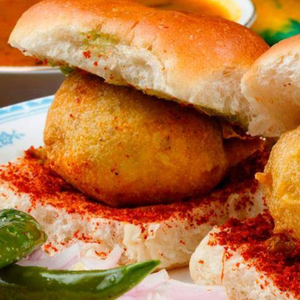
Dish: vadapav